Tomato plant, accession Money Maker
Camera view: tilt-top (135 deg); turntable rotation: 30 degrees
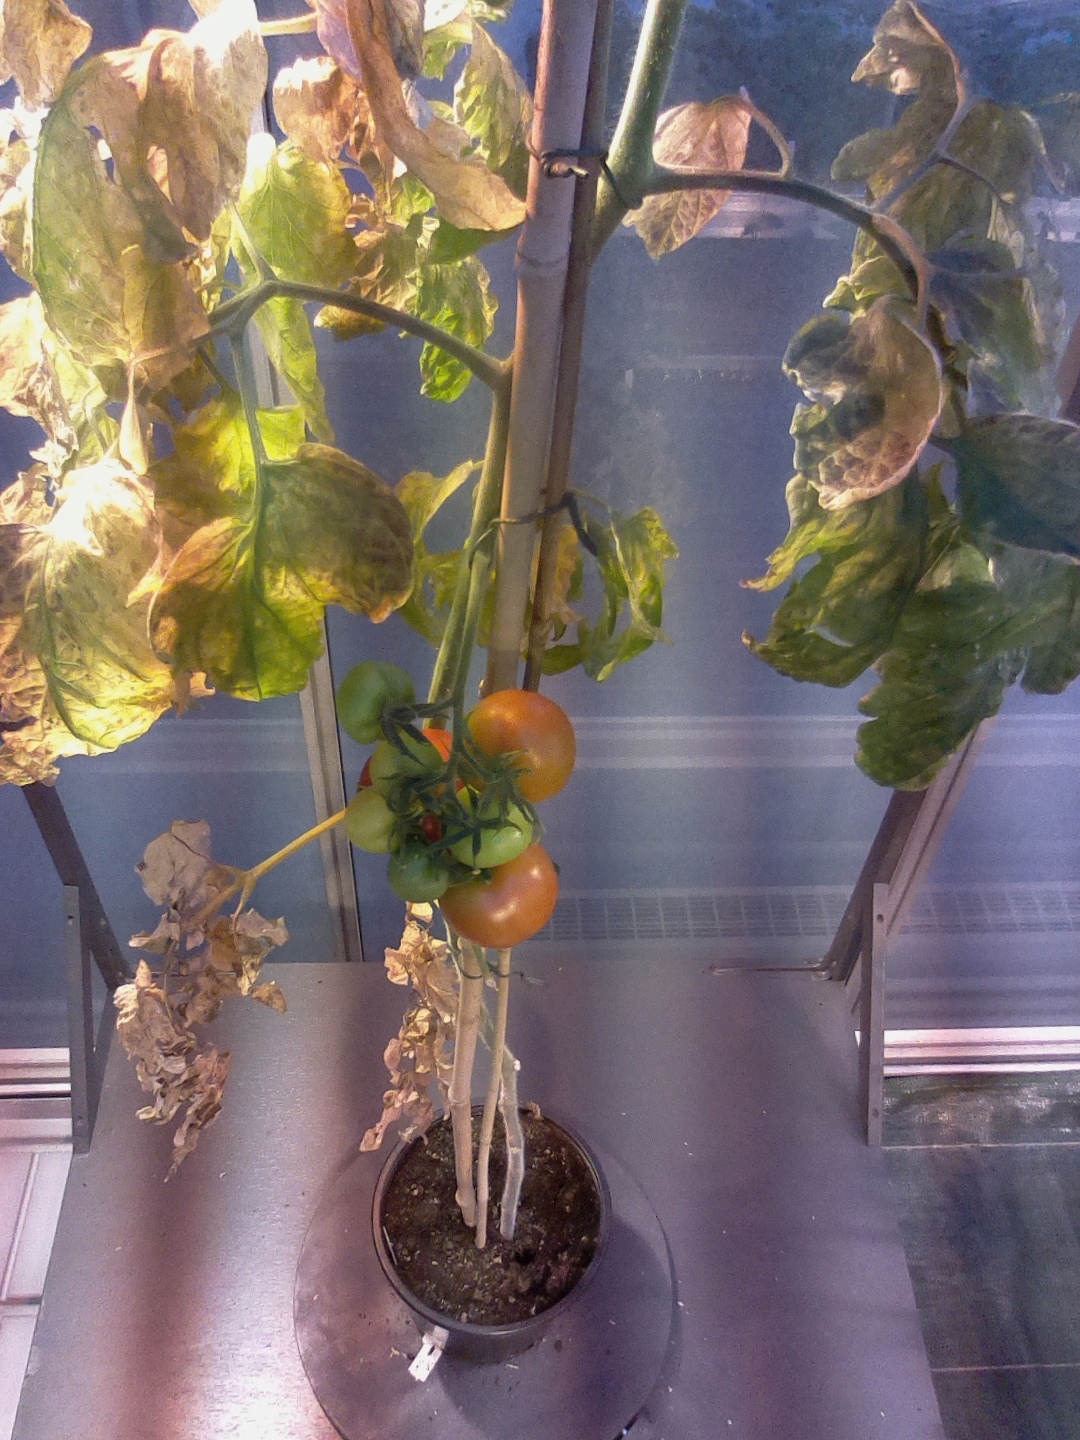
BBCH growth stage 82: 20%-30% of fruits show typical fully ripe color